Saionji Kintsune

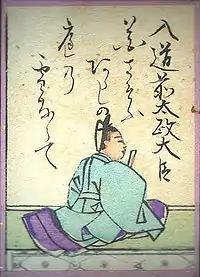
Saionji Kintsune in the "Ogura Hyakunin isshu".

He was also a major contributor to the "Shinchokusen Wakashū" anthology.